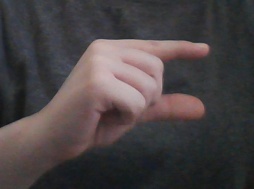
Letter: dal